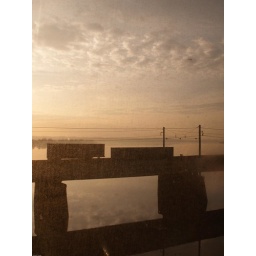
Sunrise over Potomac from the Metro - dirty window that day.